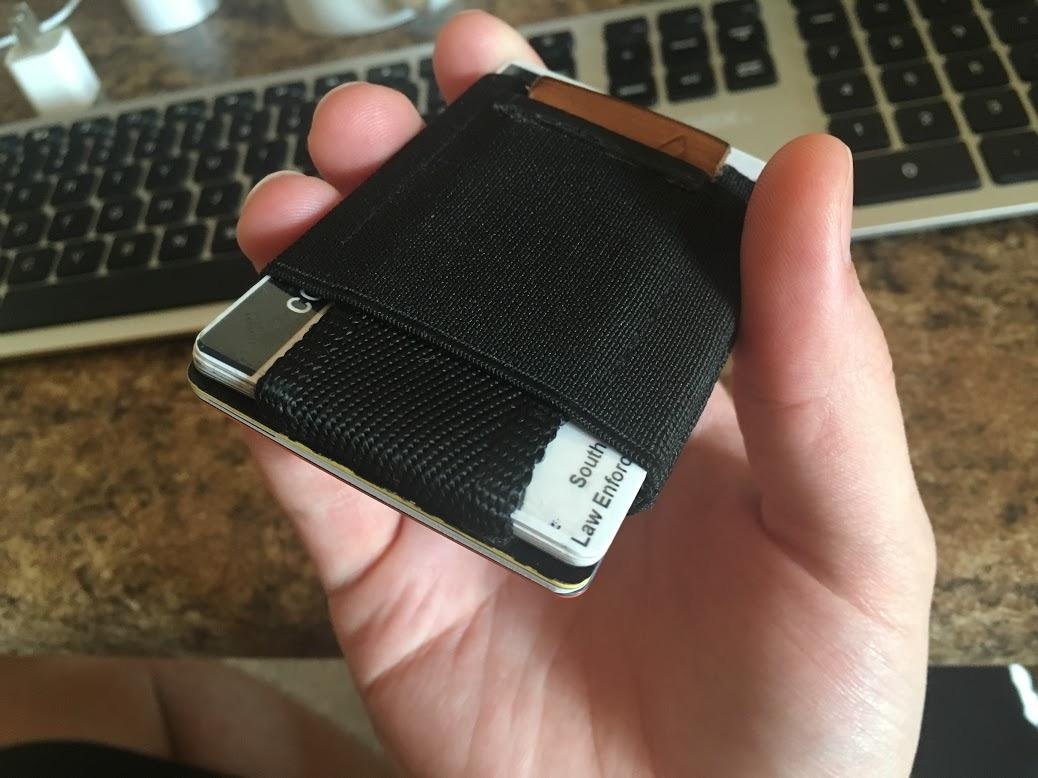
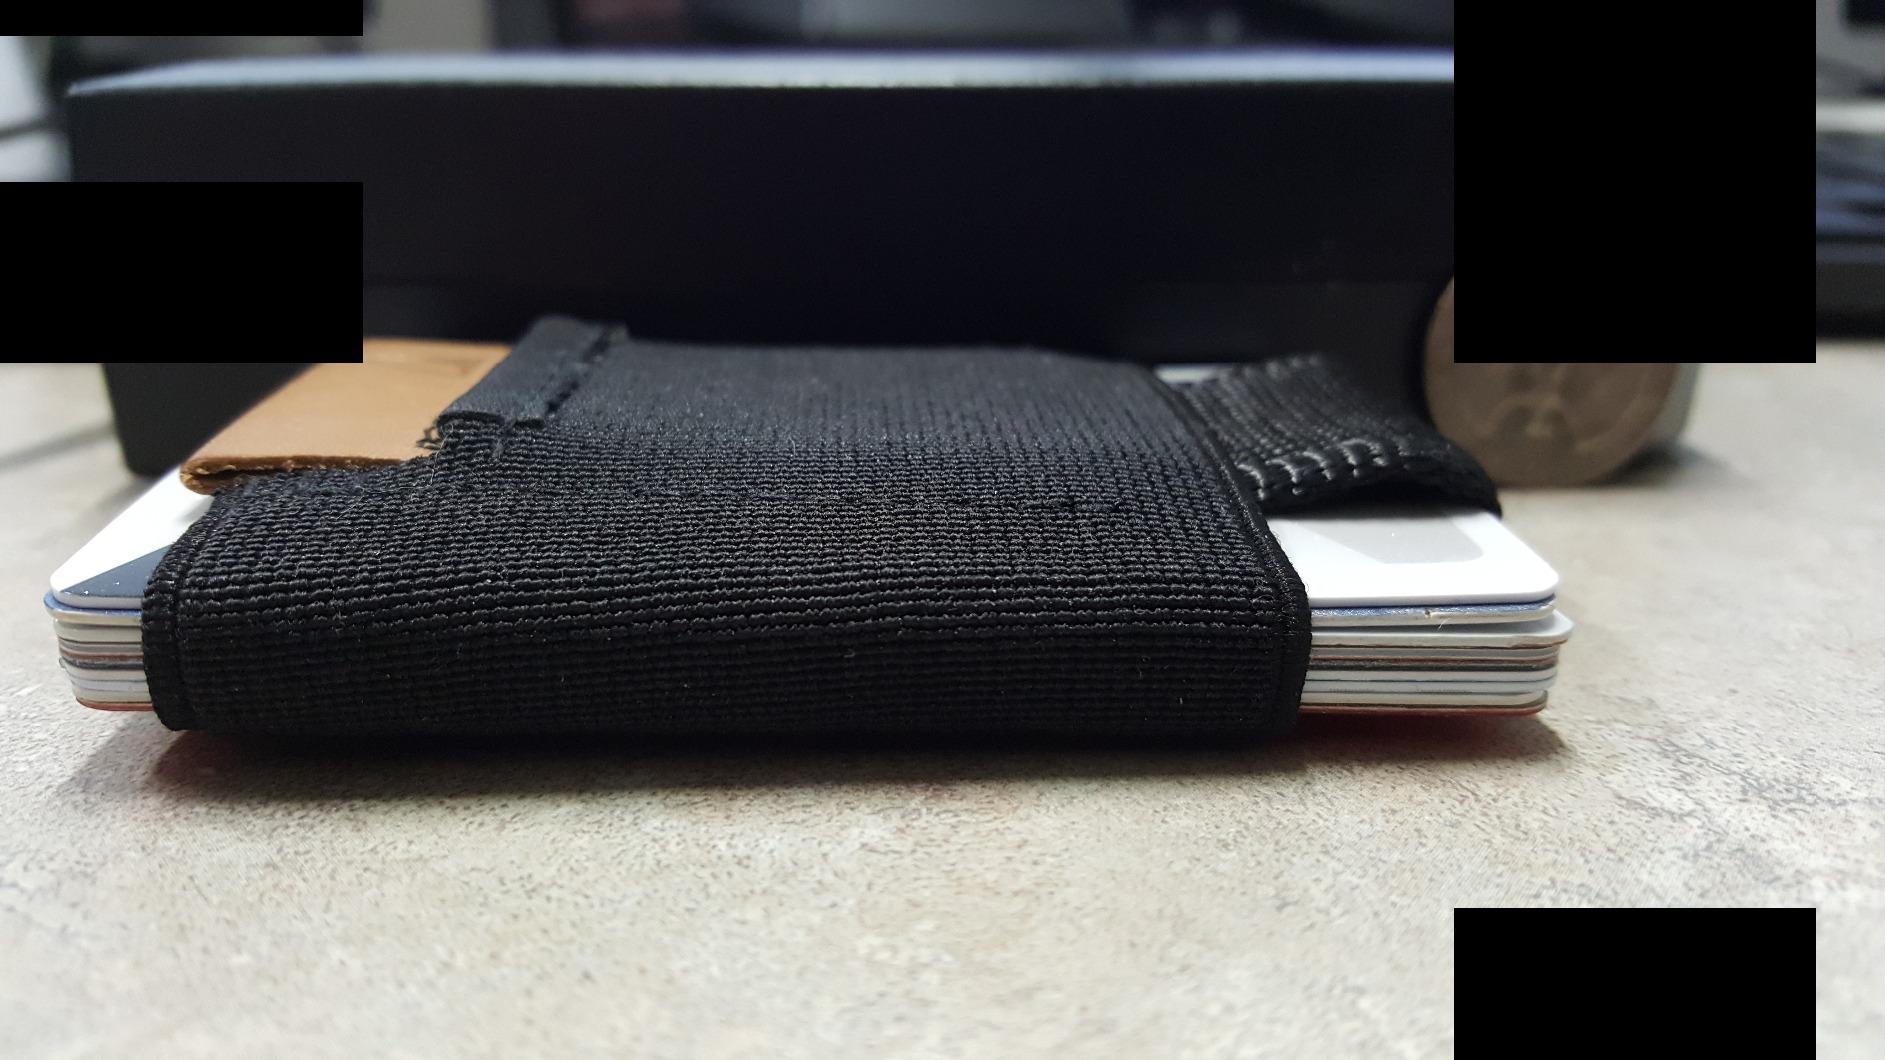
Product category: accessories_wallet
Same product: yes